QBZ-95

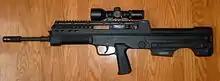
A T97NSR modified with a flat-top upper (FTU), made by T97.ca

Two sporterized, semi-automatic-only rifles based upon the QBZ-97A assault rifle and the QBZ-97B assault carbine have been developed for the civilian market, the Type 97 rifle and the Type 97A carbine. They are chambered for the .223 Remington and 5.56mm cartridge and are fed by STANAG magazines.